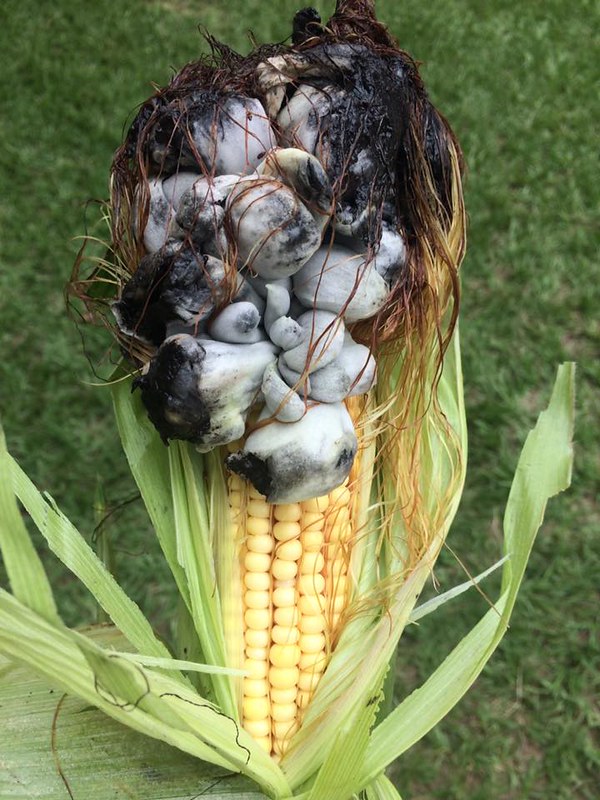
Plant: Corn
Disease: corn smut